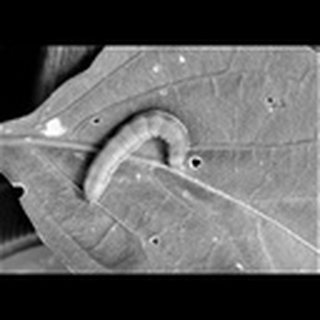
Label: cotton_army_worm